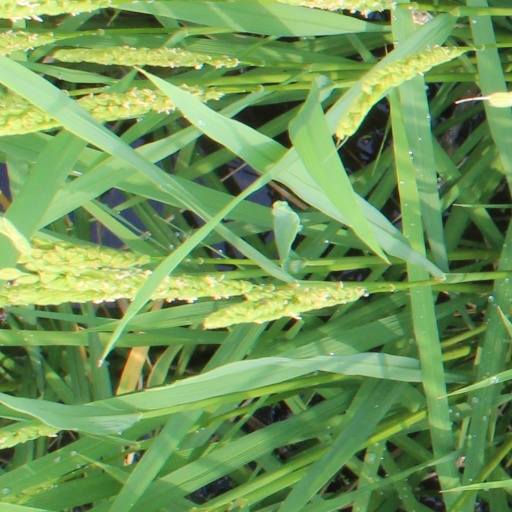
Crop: rice